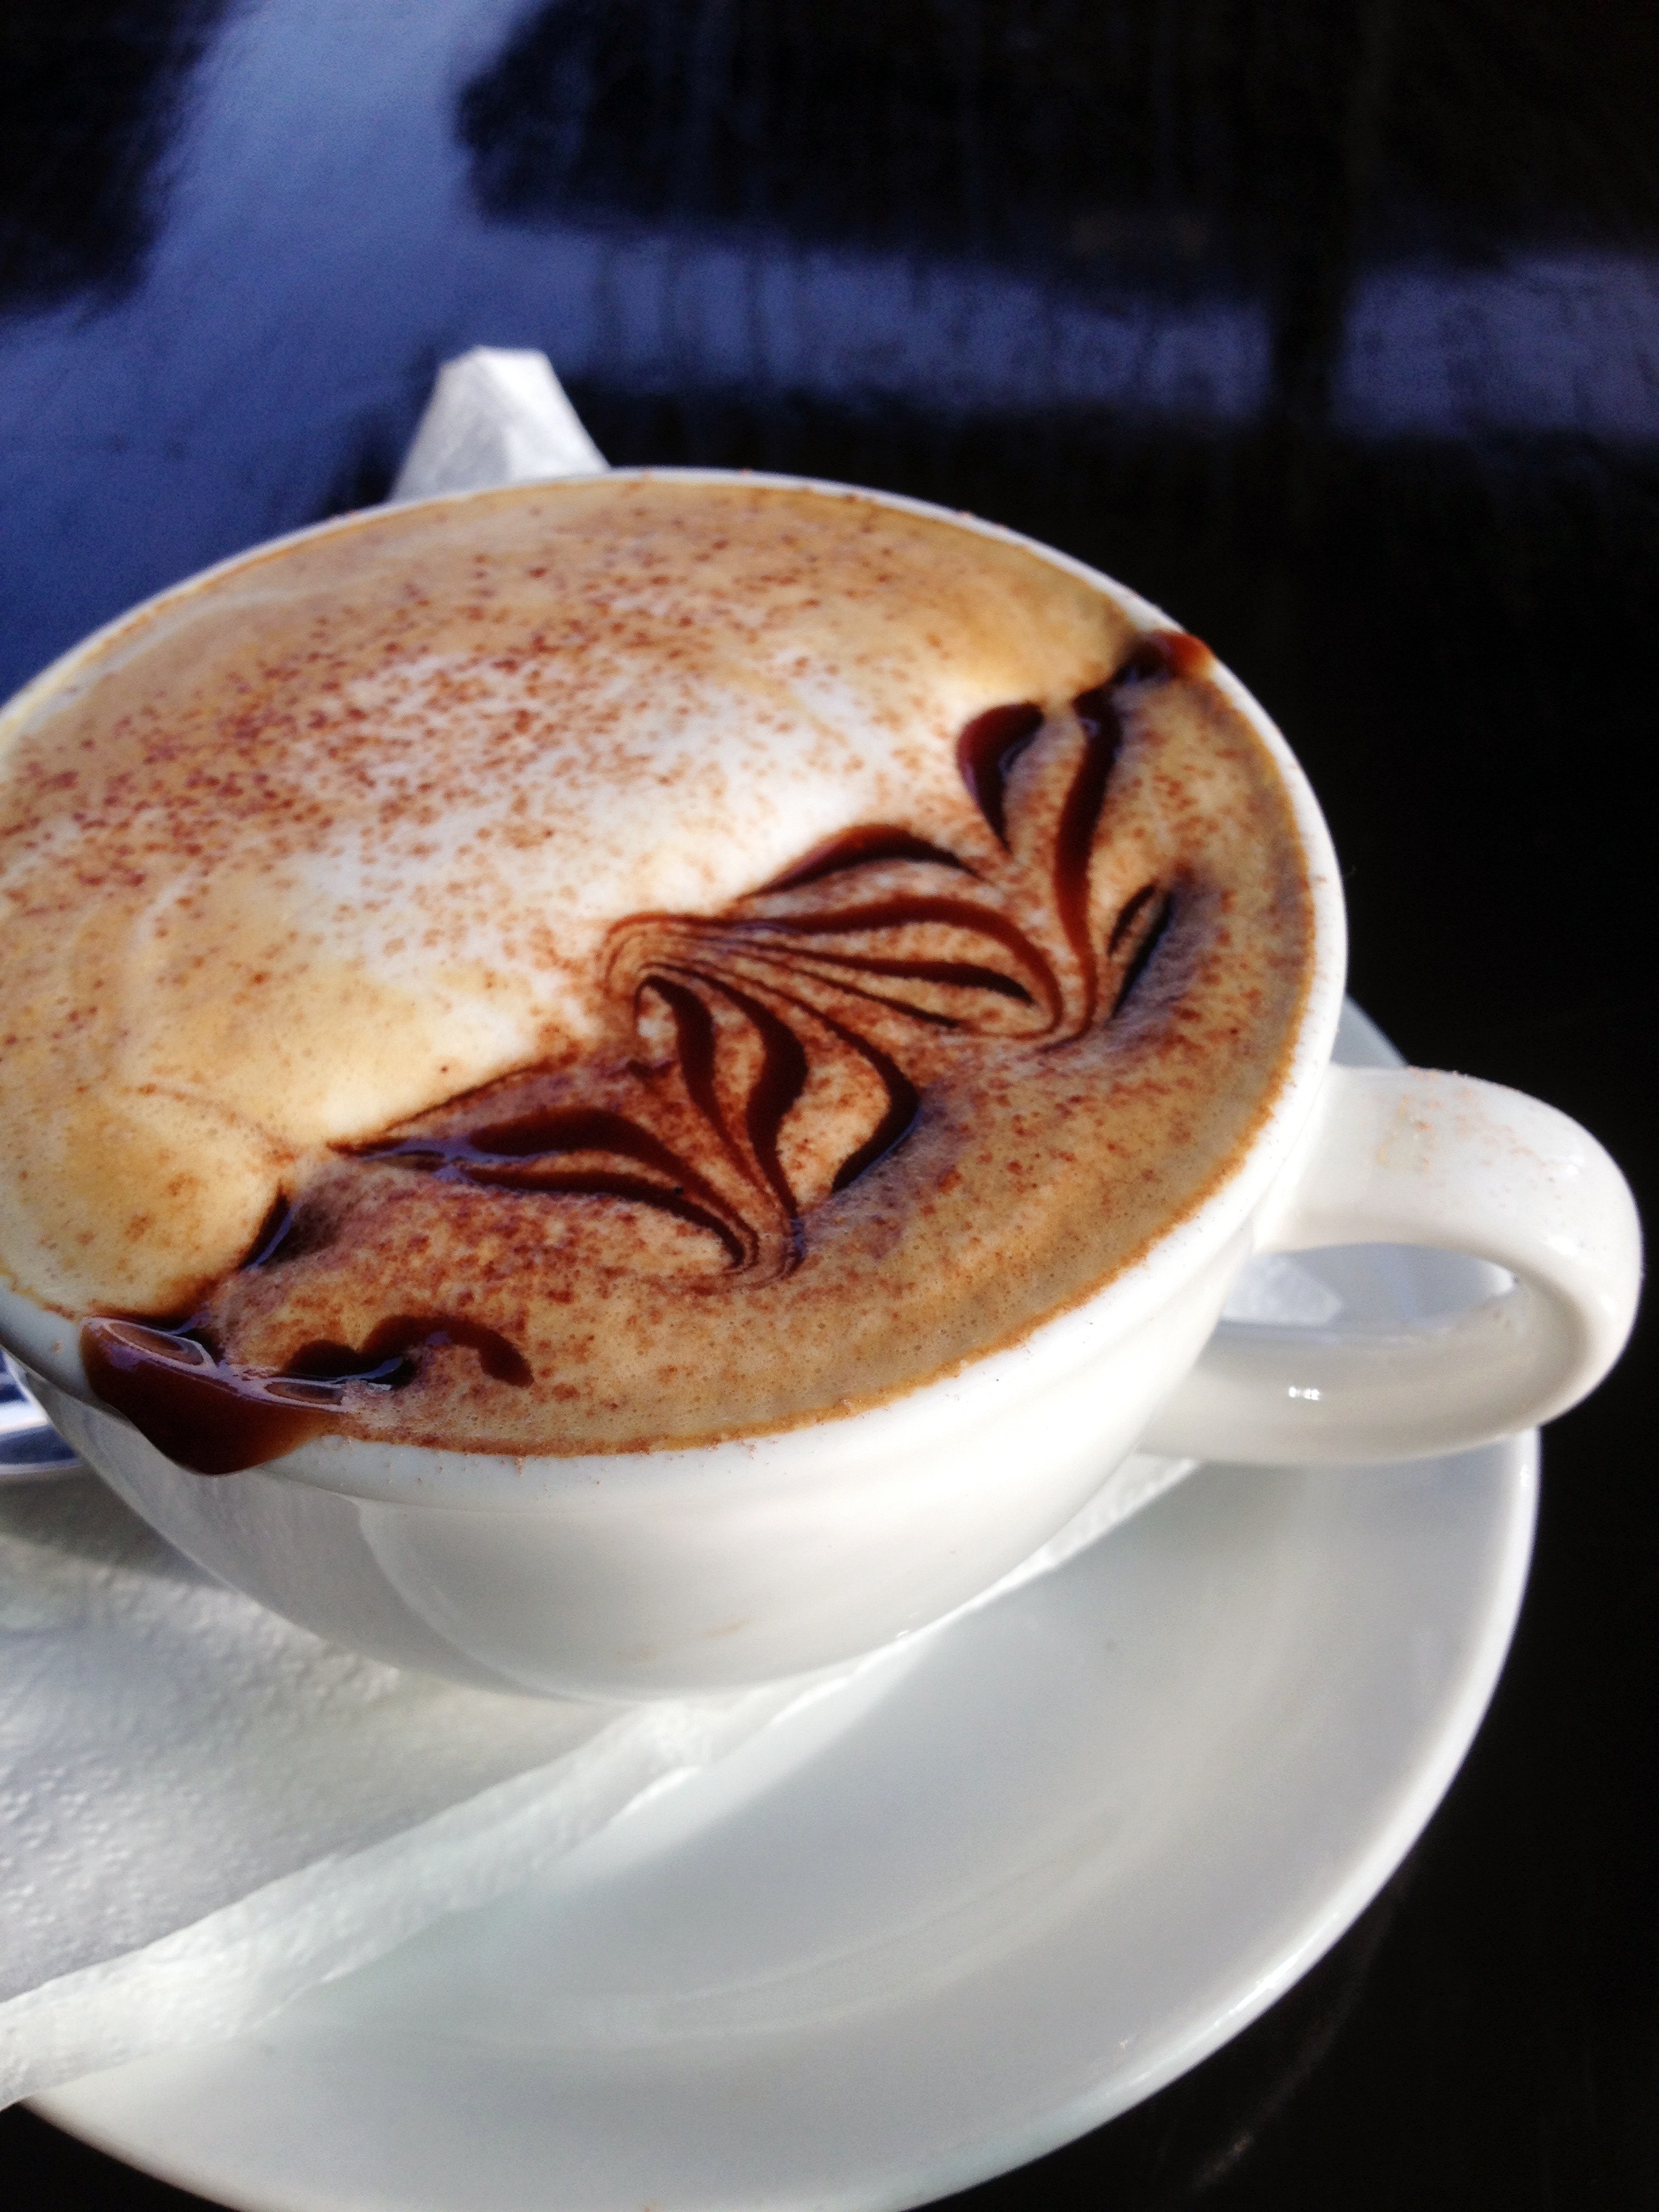
food, dish, coffee, cuisine, caff macchiato, cafe au lait, white coffee, flat white, cappuccino, ingredient, marocchino, drink, hot chocolate, espresso, mocaccino, caffeine, latte, cortado, coffee cup, cuban espresso, non alcoholic beverage, wiener melange, dessert, cup, serveware, tableware